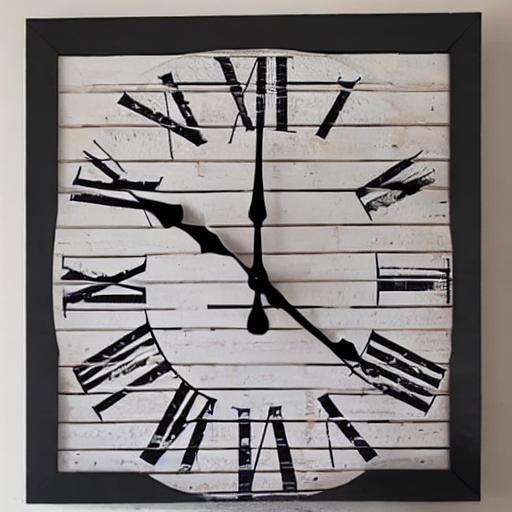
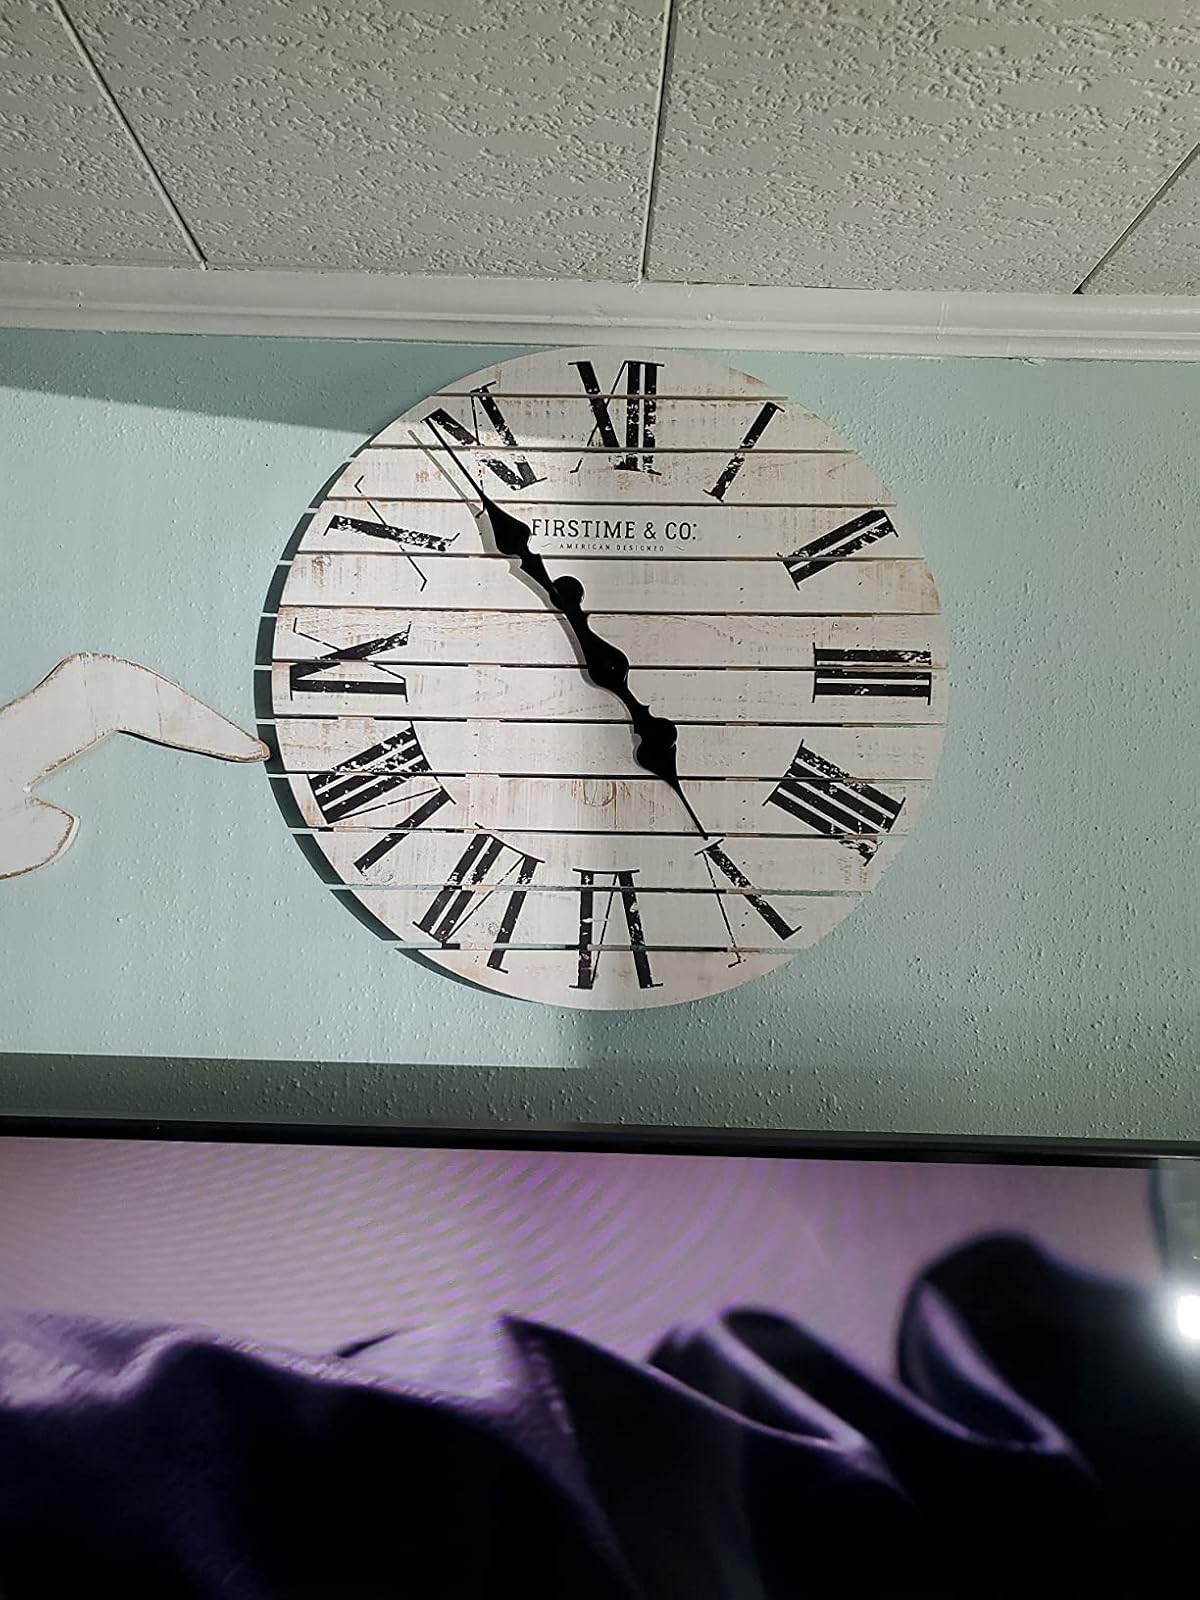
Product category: clock
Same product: no